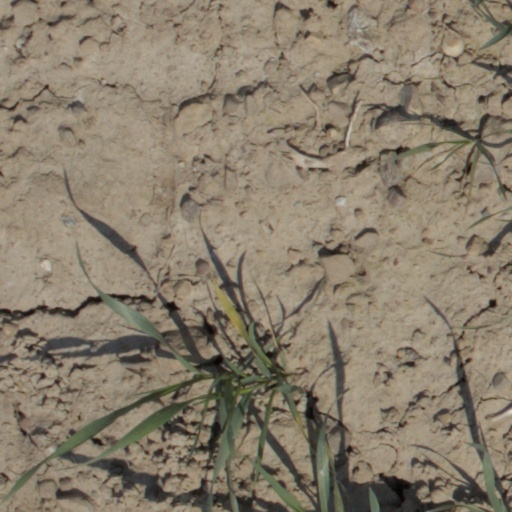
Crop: wheat